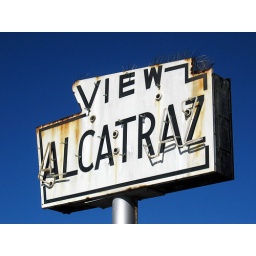
Broken, neglected neon sign advertising boat tours around Alcatraz Island.